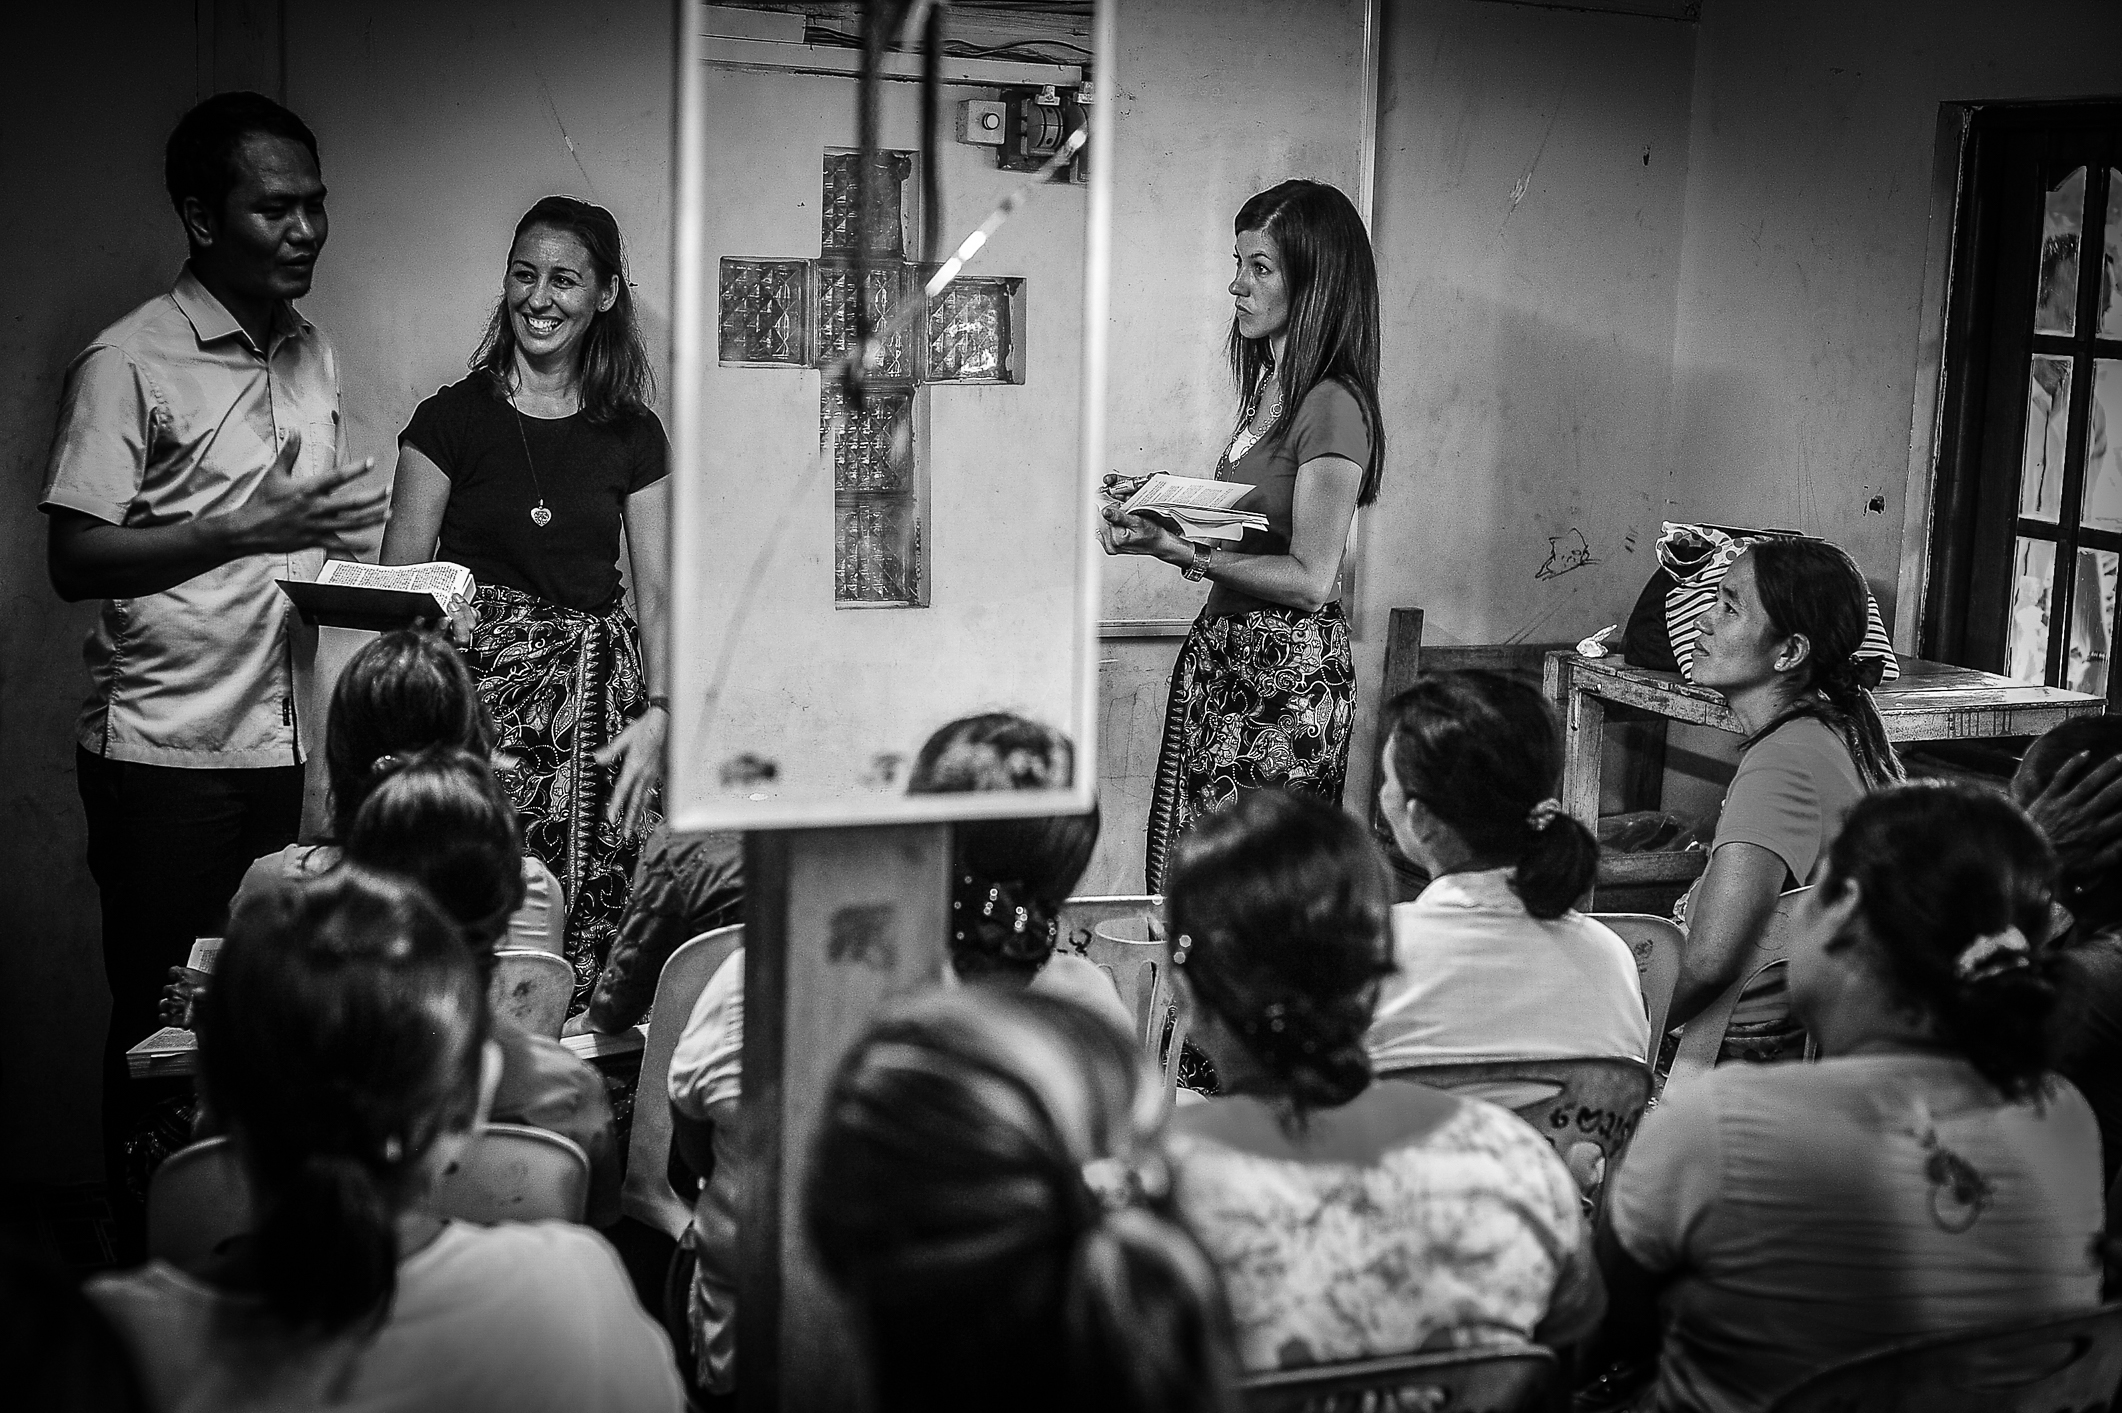
man, person, black and white, group, people, white, photography, crowd, cross, black, room, monochrome, women, talking, mirror, photograph, joy, conference, presentation, monochrome photography, social group